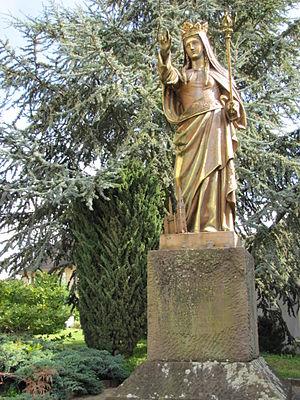
Seltz est une commune française située dans le département du Bas-Rhin, en région Grand Est.
L'abbaye Saint-Barthélemy était un monument historique situé à Seltz, dans le département français du Bas-Rhin.